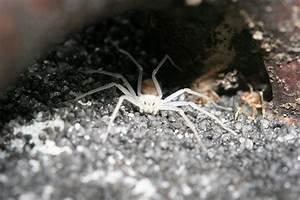
spider